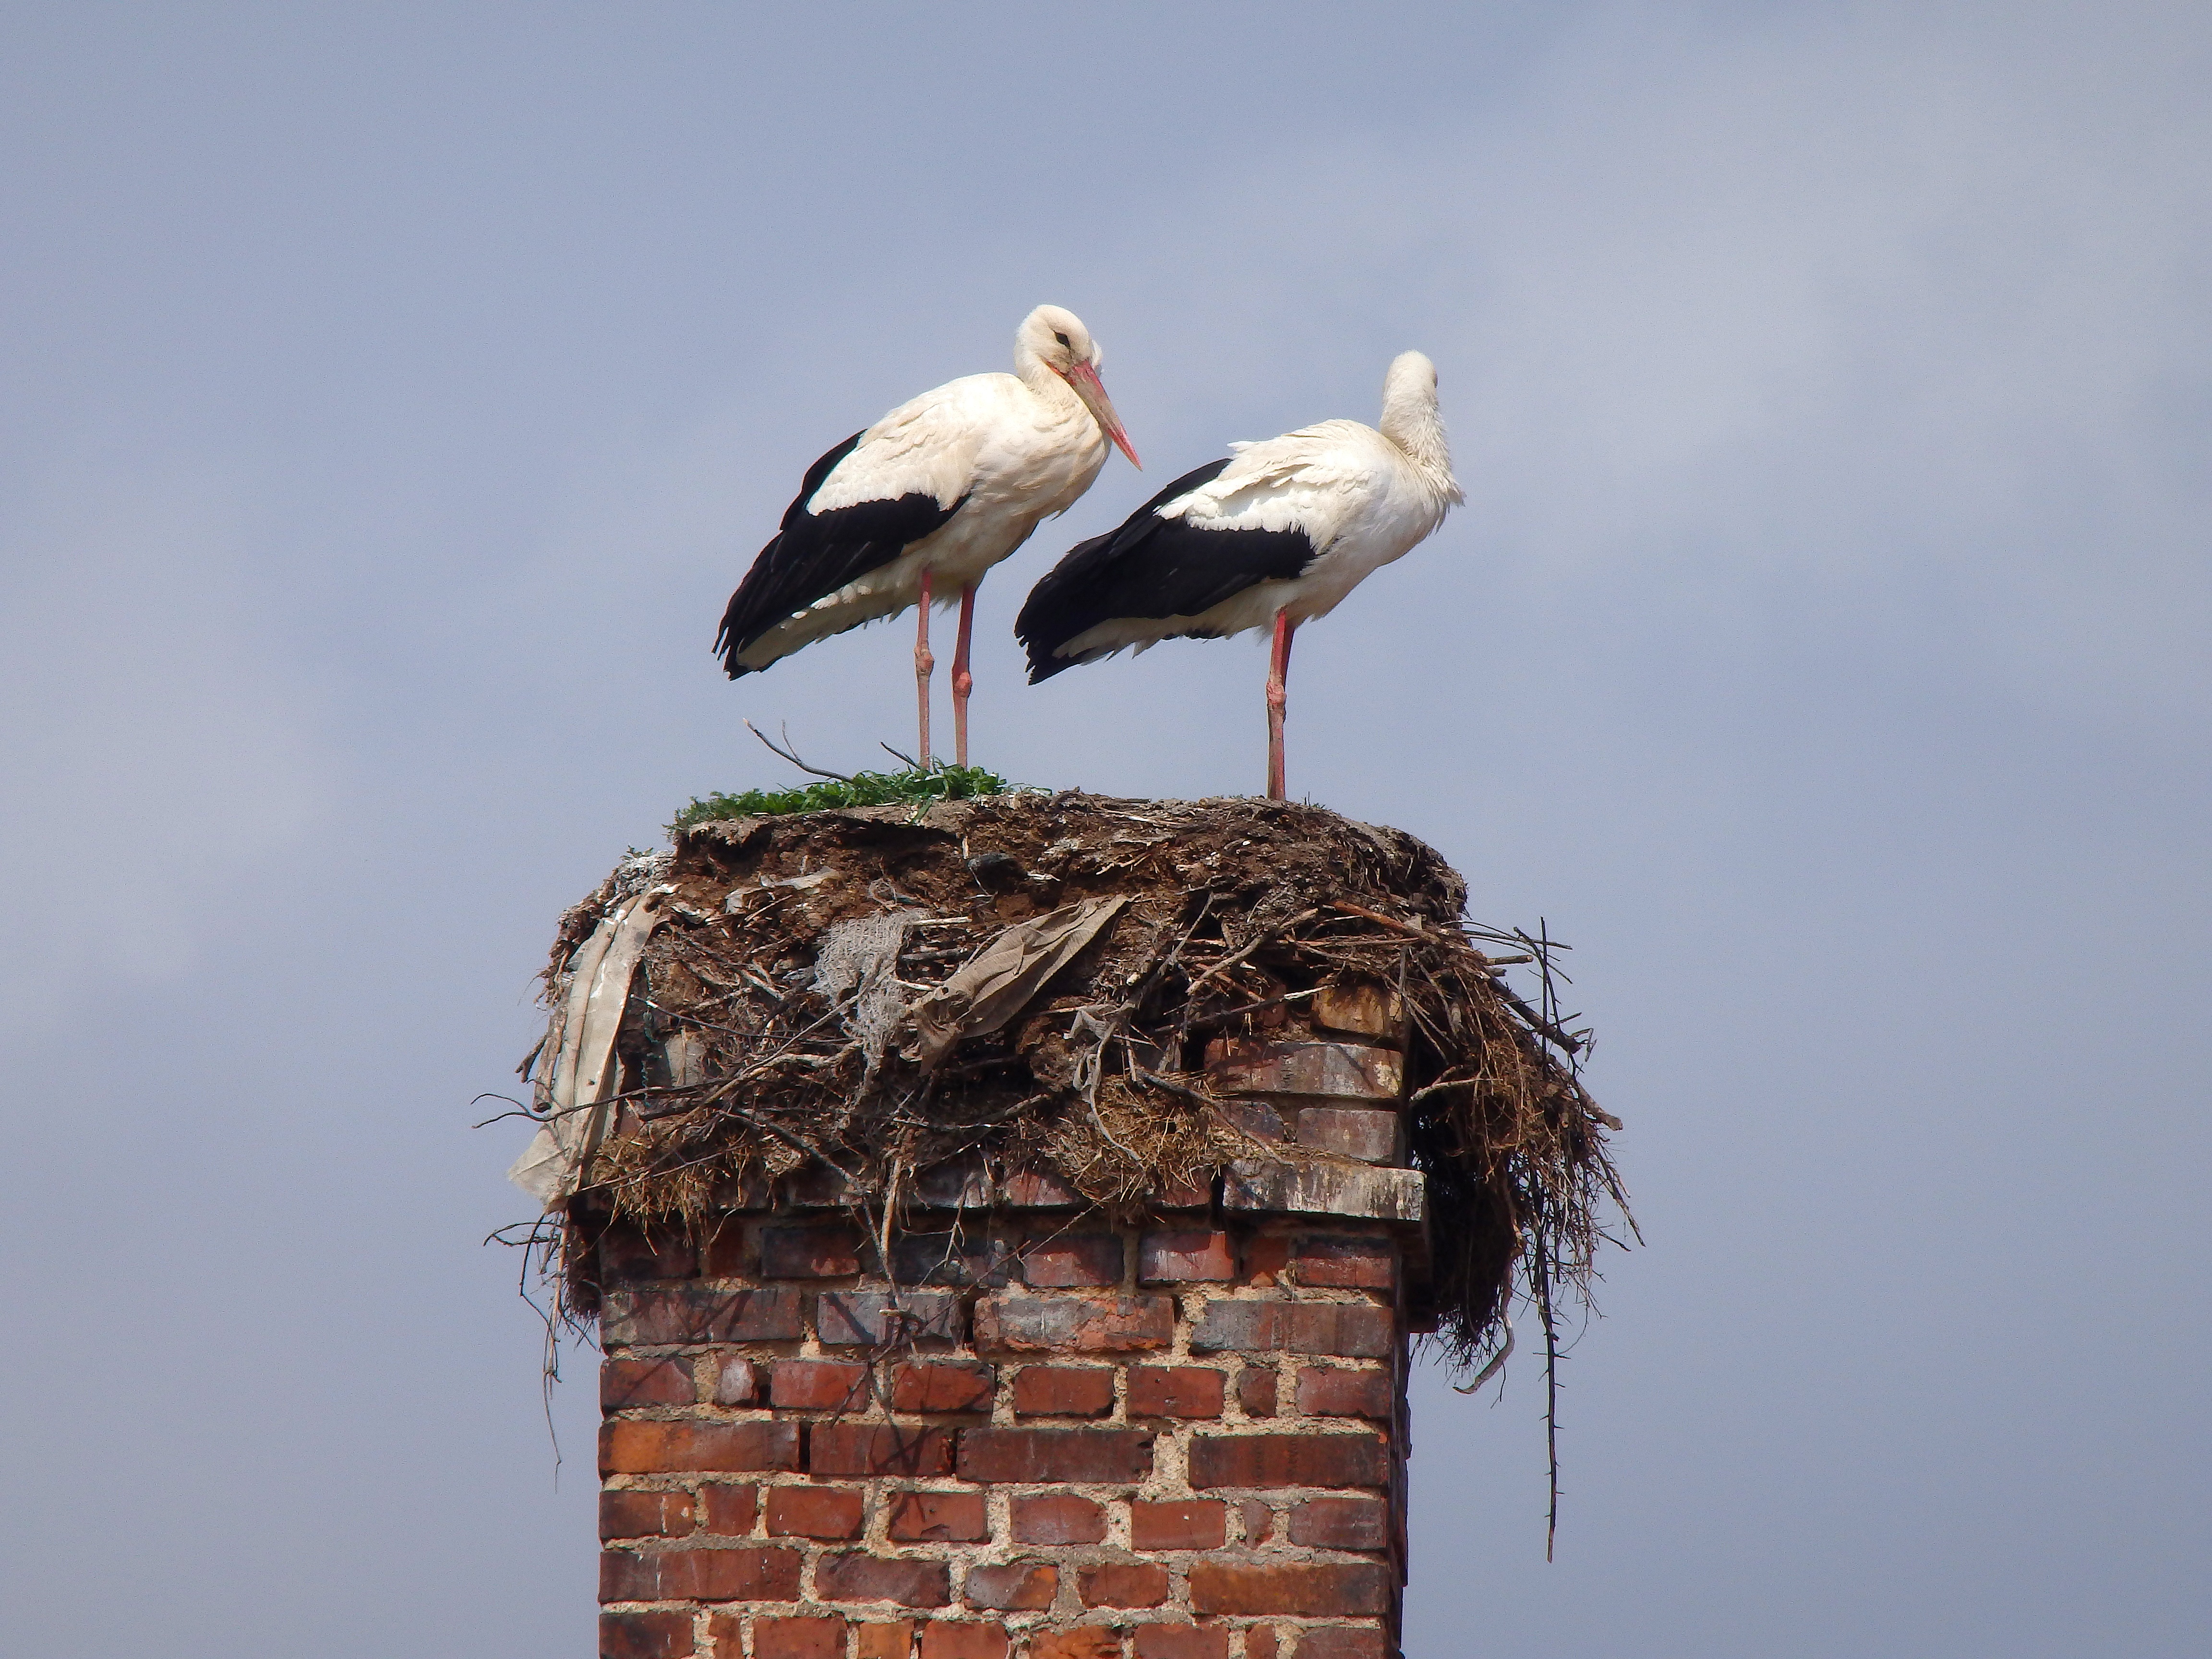
nature, bird, white, animal, wildlife, beak, couple, fauna, stork, family, vertebrate, pair, nest, white stork, ciconiiformes